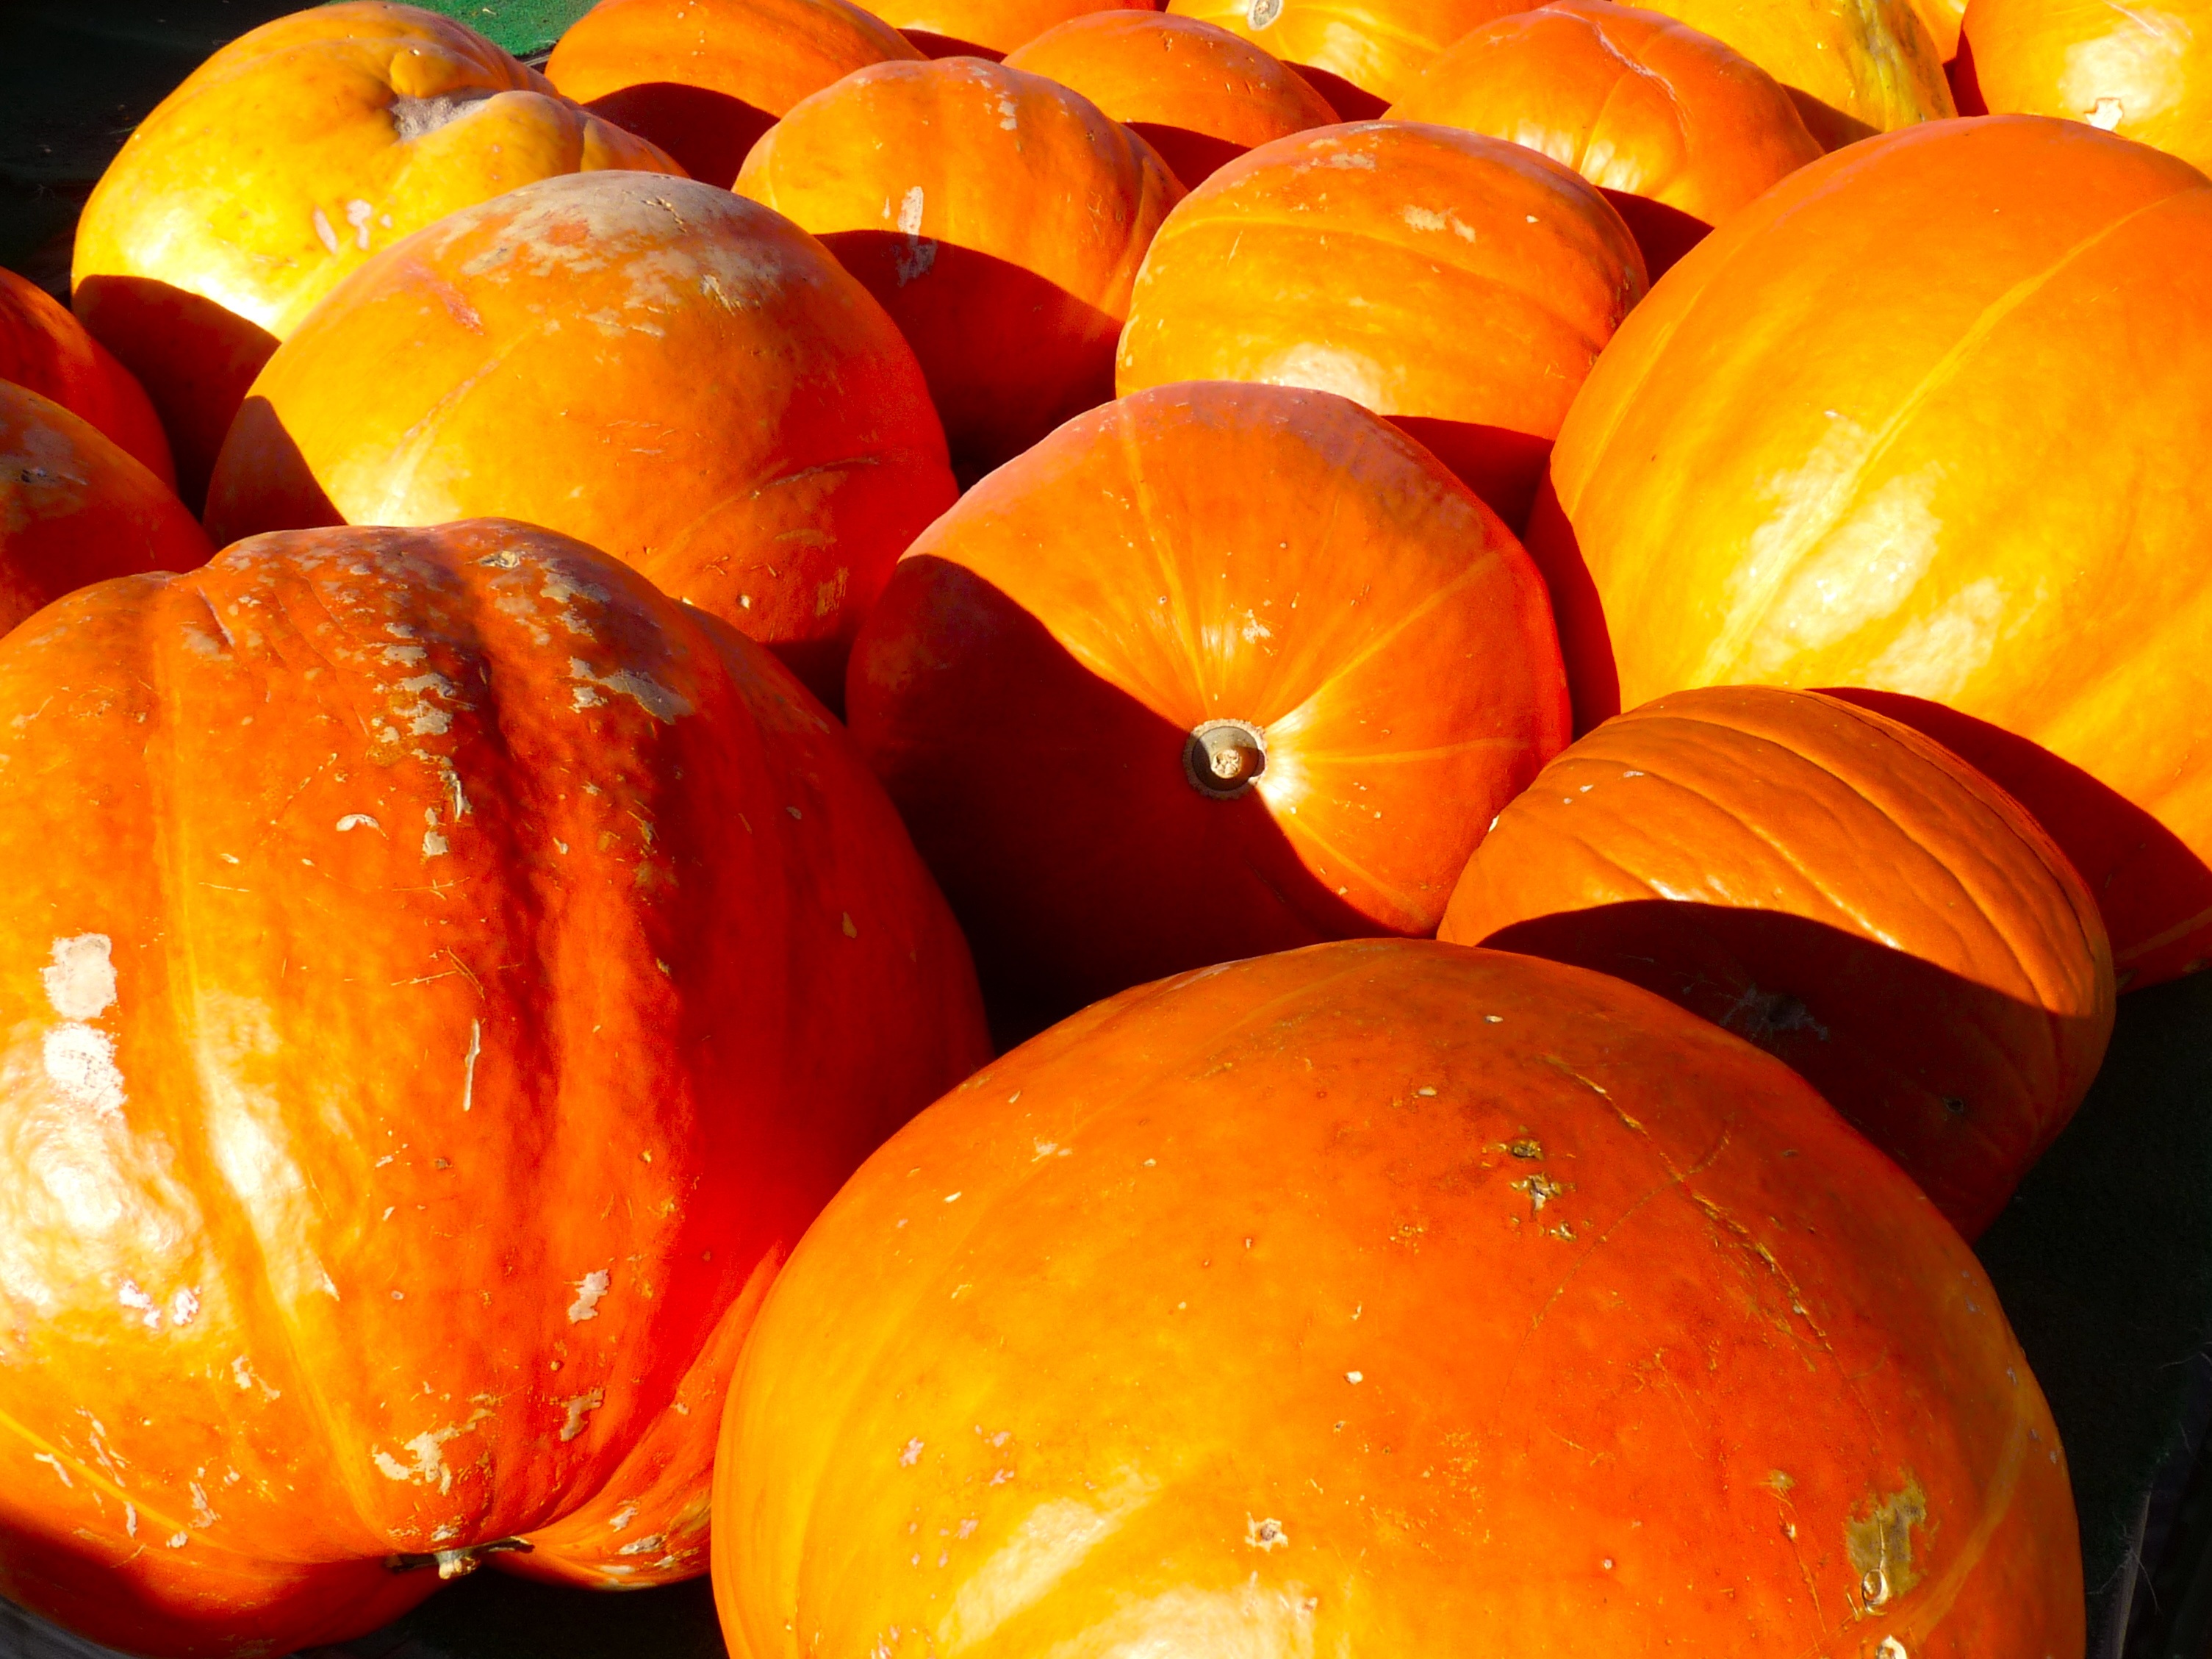
plant, fruit, fall, flower, orange, food, harvest, produce, vegetable, autumn, pumpkin, jack o lantern, tangerine, calabaza, clementine, flowering plant, fall festival, mandarin orange, winter squash, land plant